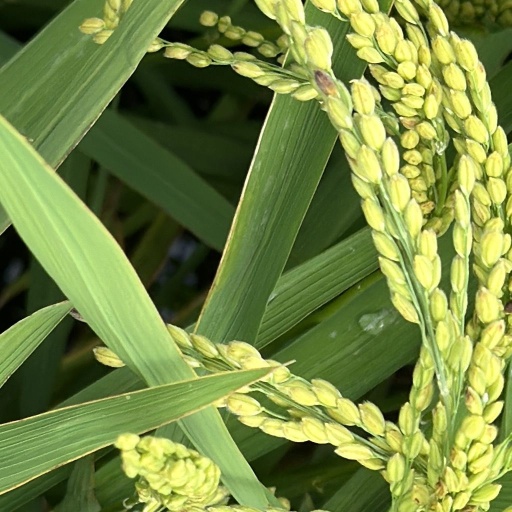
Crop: rice